Air Force Mobile Deployment Wing SAAF

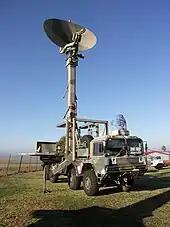
South African Air Force Plessey TMR (Tactical Mobile Radar) based on the Marconi S711 radar. Used by 142 Squadron SAAF.

The Mobile Communications Unit SAAF (MCU) provides field communication services, single-and multiple-channel command and control communications to the South African Air Force, operating equipment such as satellite phones, two-way radios and digital microwave transmission links. Their vehicle inventory consists mainly of CCV 4x4's, SAMIL50’s and Land Rovers. The SAMIL trucks are used to carry different types of equipment, the Land Rovers, the point-to point-communication equipment and the CCV 4x4's for Command and Control.